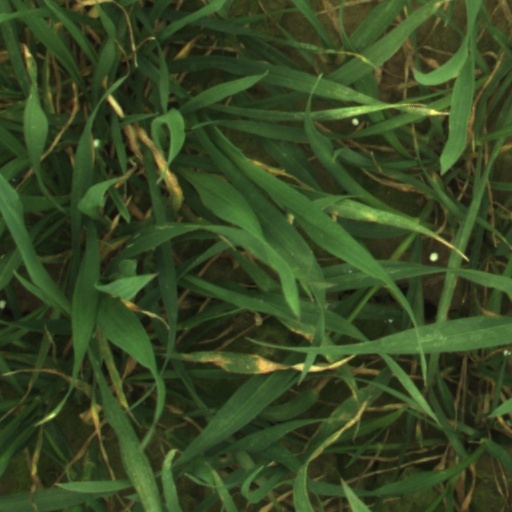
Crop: wheat